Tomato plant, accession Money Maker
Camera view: bottom (45 deg); turntable rotation: 120 degrees
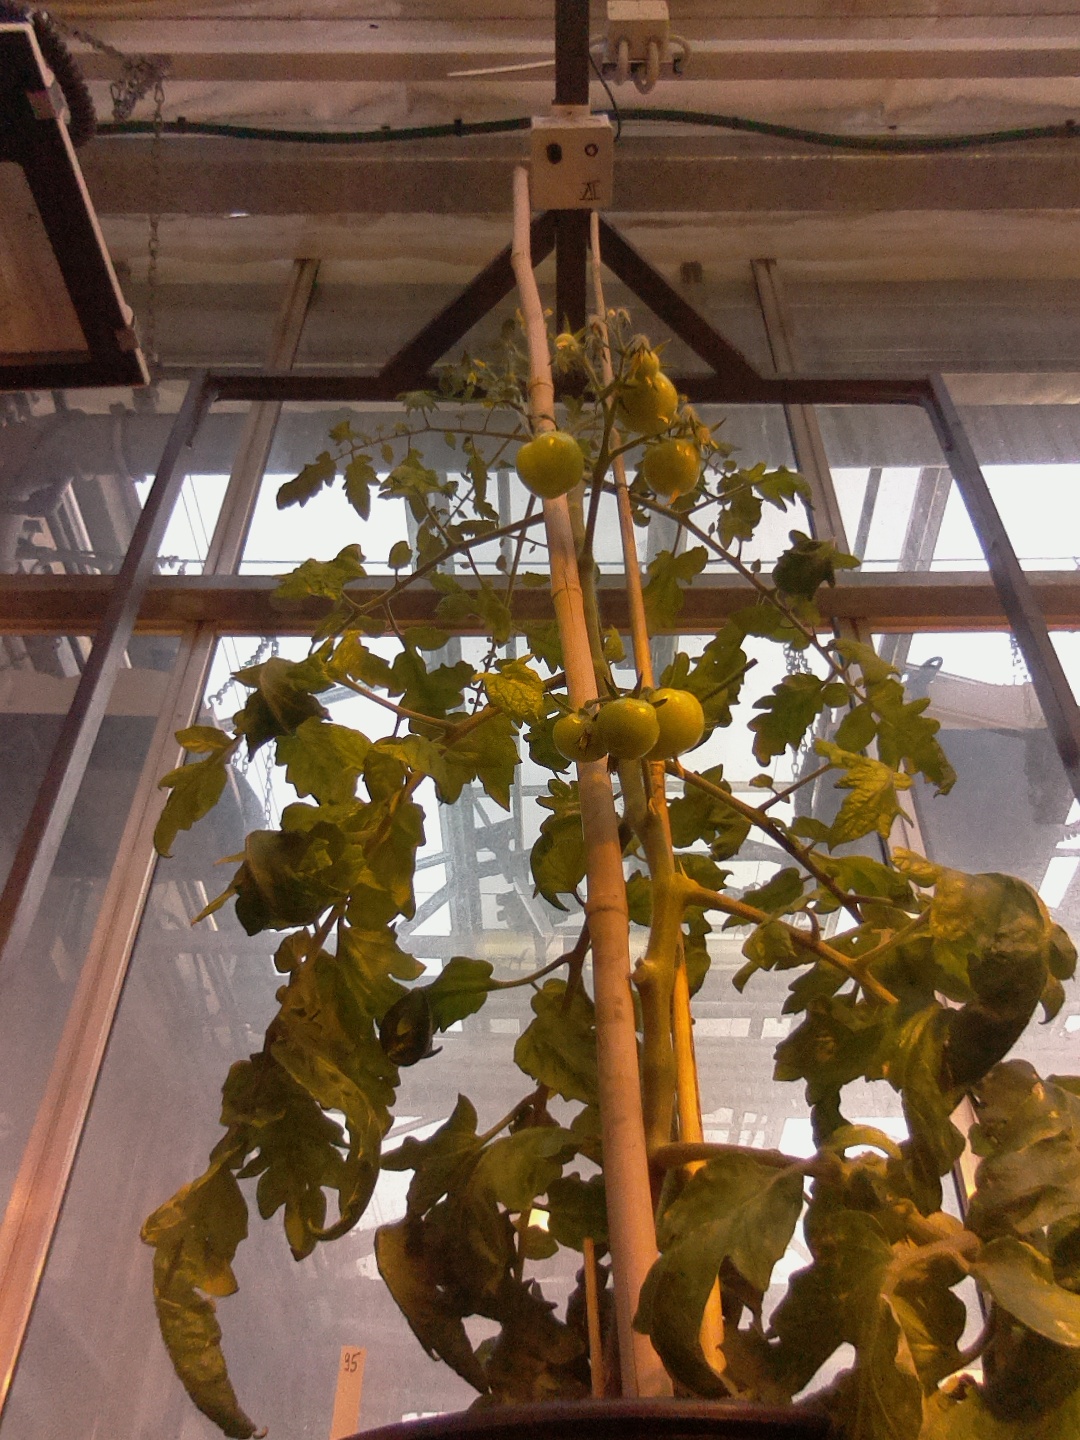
BBCH growth stage 75: 50%-60% of final fruit size